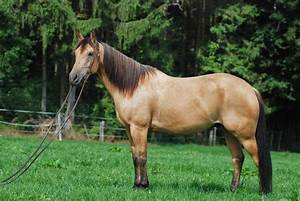
Label: cavallo